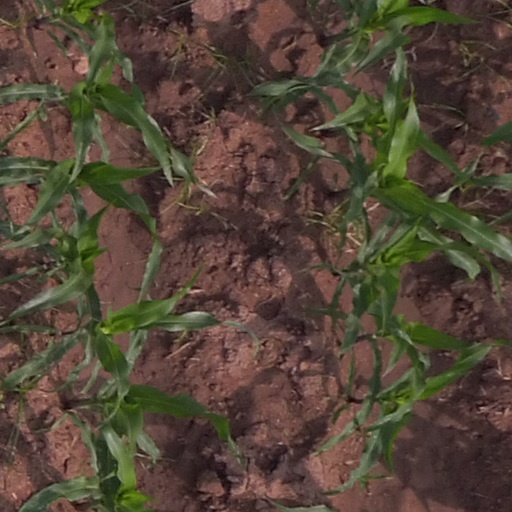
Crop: maize; corn